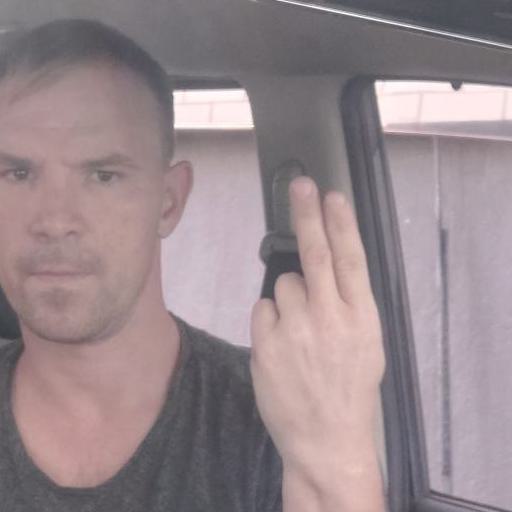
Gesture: two_up_inverted